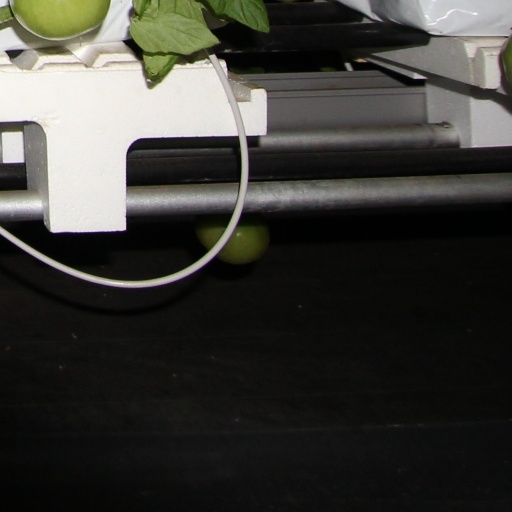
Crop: tomato